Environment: real
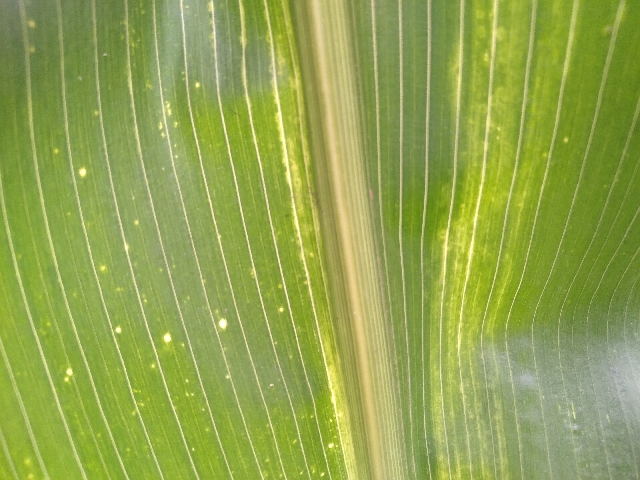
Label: lethal_necrosis